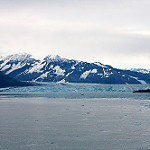
Label: glacier